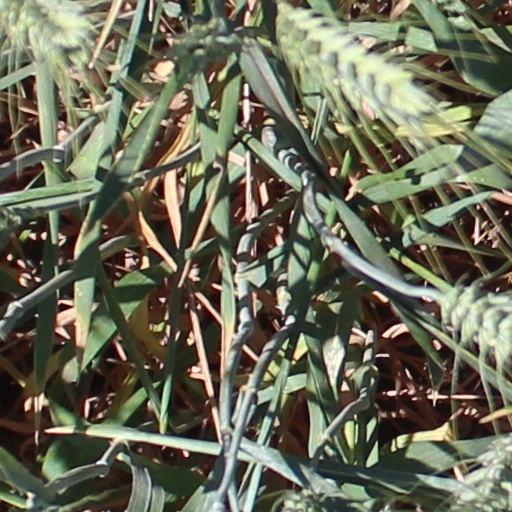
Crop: wheat